Jaime Nared

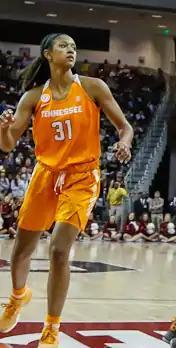
Nared with Tennessee in 2017

Jaime Nicole Nared (born September 14, 1995) is an American professional basketball player for the Tokomanawa Queens.